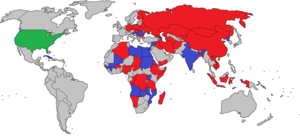
Mikojan-Gurevitj MiG-21 / Operativ tjeneste
Lande der benyttede MiG-21 i 2012 med blåt; tidligere lande med rødt.
Mikojan-Gurevitj MiG-21 er et supersonisk jagerfly designet af Sovjetunionens Mikojan-Gurevitj-bureau. Flyets design med en deltavinge gav flyet tilnavnet “Balalajka” grundet ligheden med det trekantede russiske strengeinstrument. Den første prototype fløj i 1959, og der blev i perioden frem til 1985 fremstillet i alt 11.496 eksemplarer af flyet i forskellige versioner.